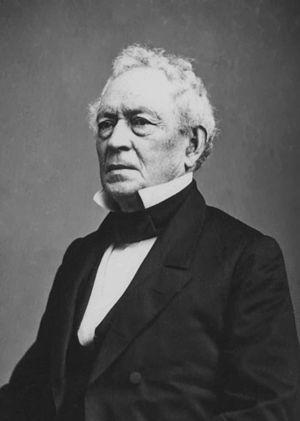
Edward Everett, né le 11 avril 1794 à Boston et mort le 15 janvier 1865 dans la même ville, est un homme politique, diplomate et pasteur chrétien unitarien américain.